Mausoleum in the Gadow Castle Park

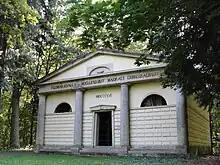
Mausoleum hereditary burial Möllendorff

The mausoleum in the Gadow Castle Park in the northwest of the Prignitz in Brandenburg was built in 1816 for the late Royal Prussian Field marshal Wichard Joachim Heinrich von Möllendorf (1724–1816). The architectural plans come from the Prussian architect Salomo Sachs. The building is one of the outstanding classicist monuments in Prignitz and the northwest Brandenburg region and is a listed building.